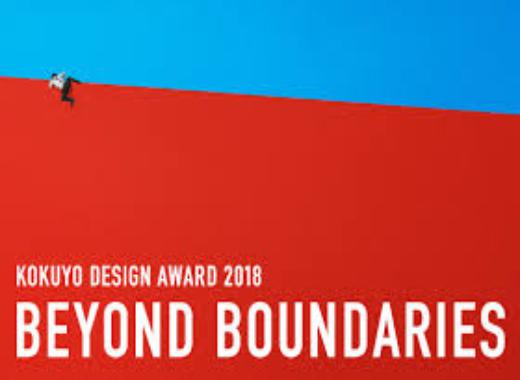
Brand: kokuyo
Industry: Necessities